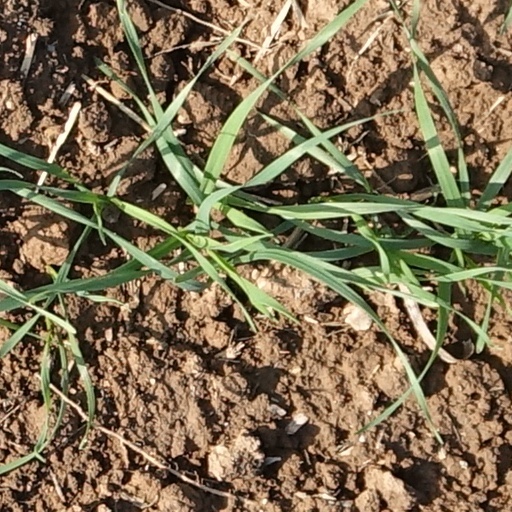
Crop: wheat